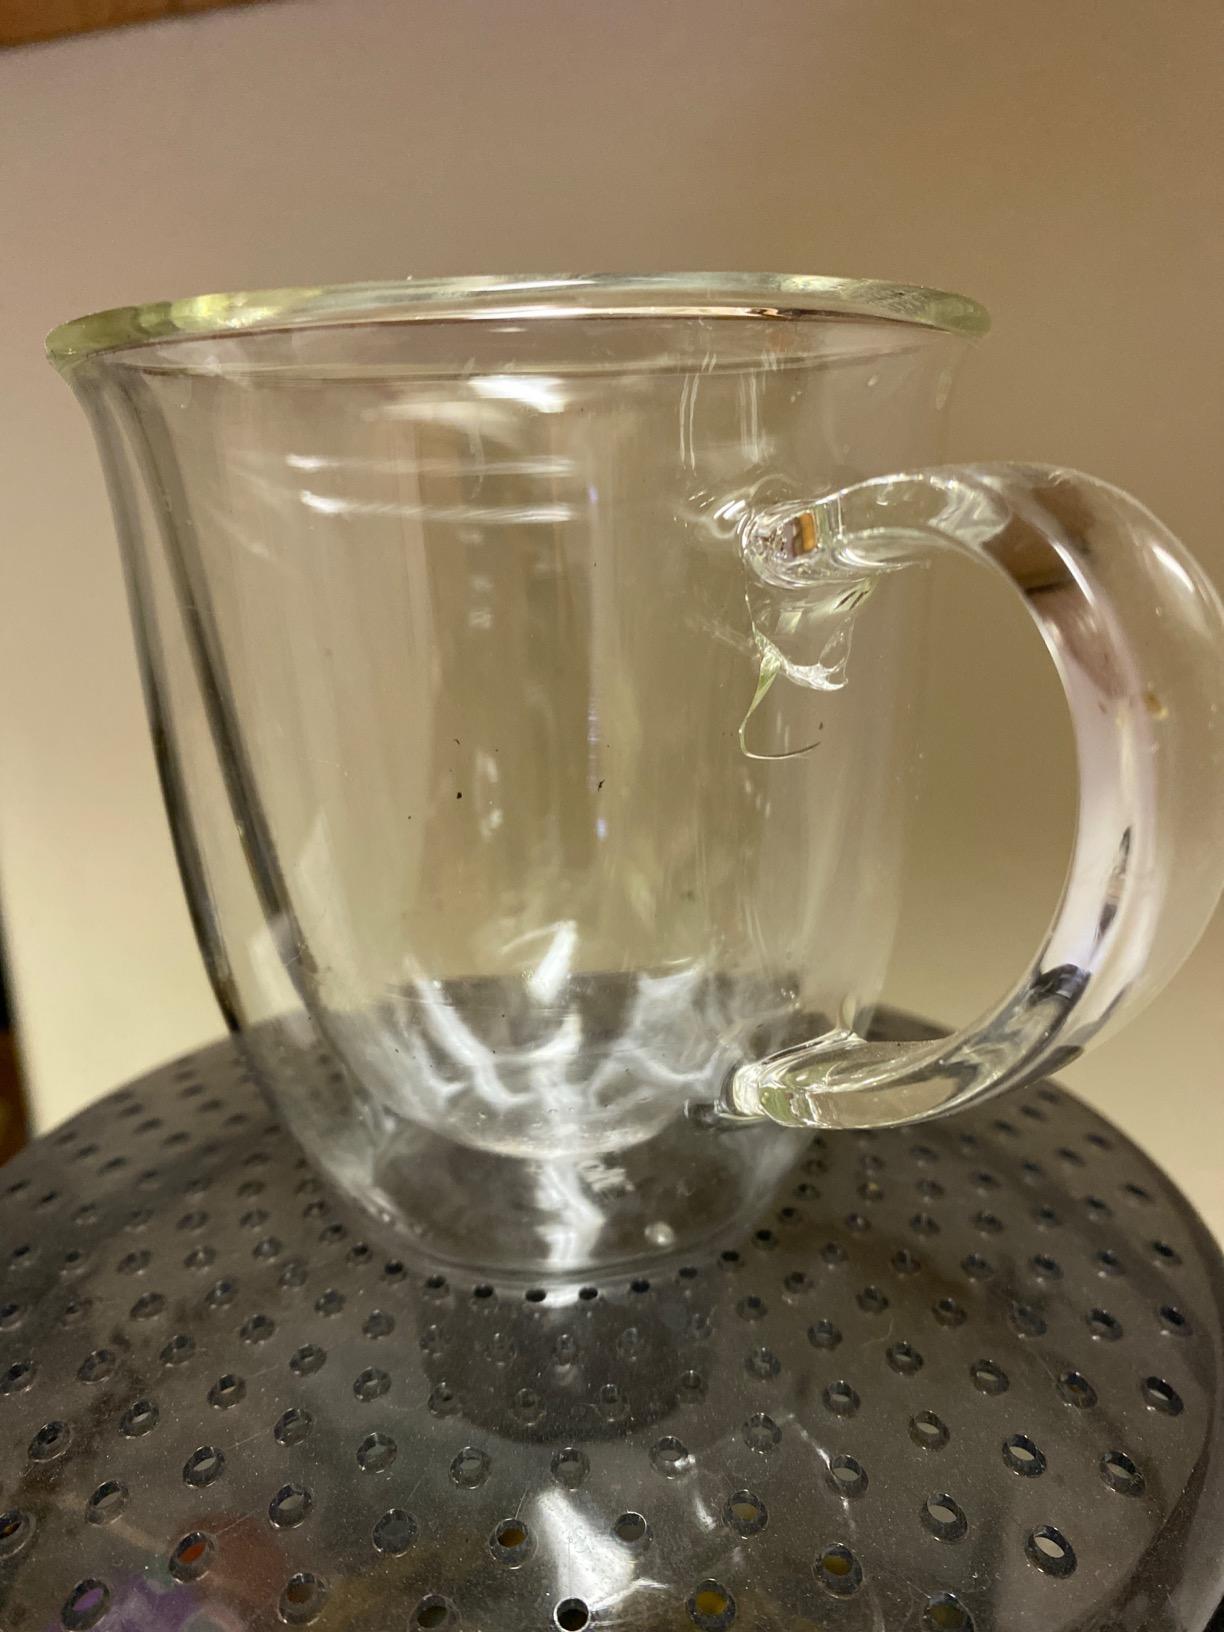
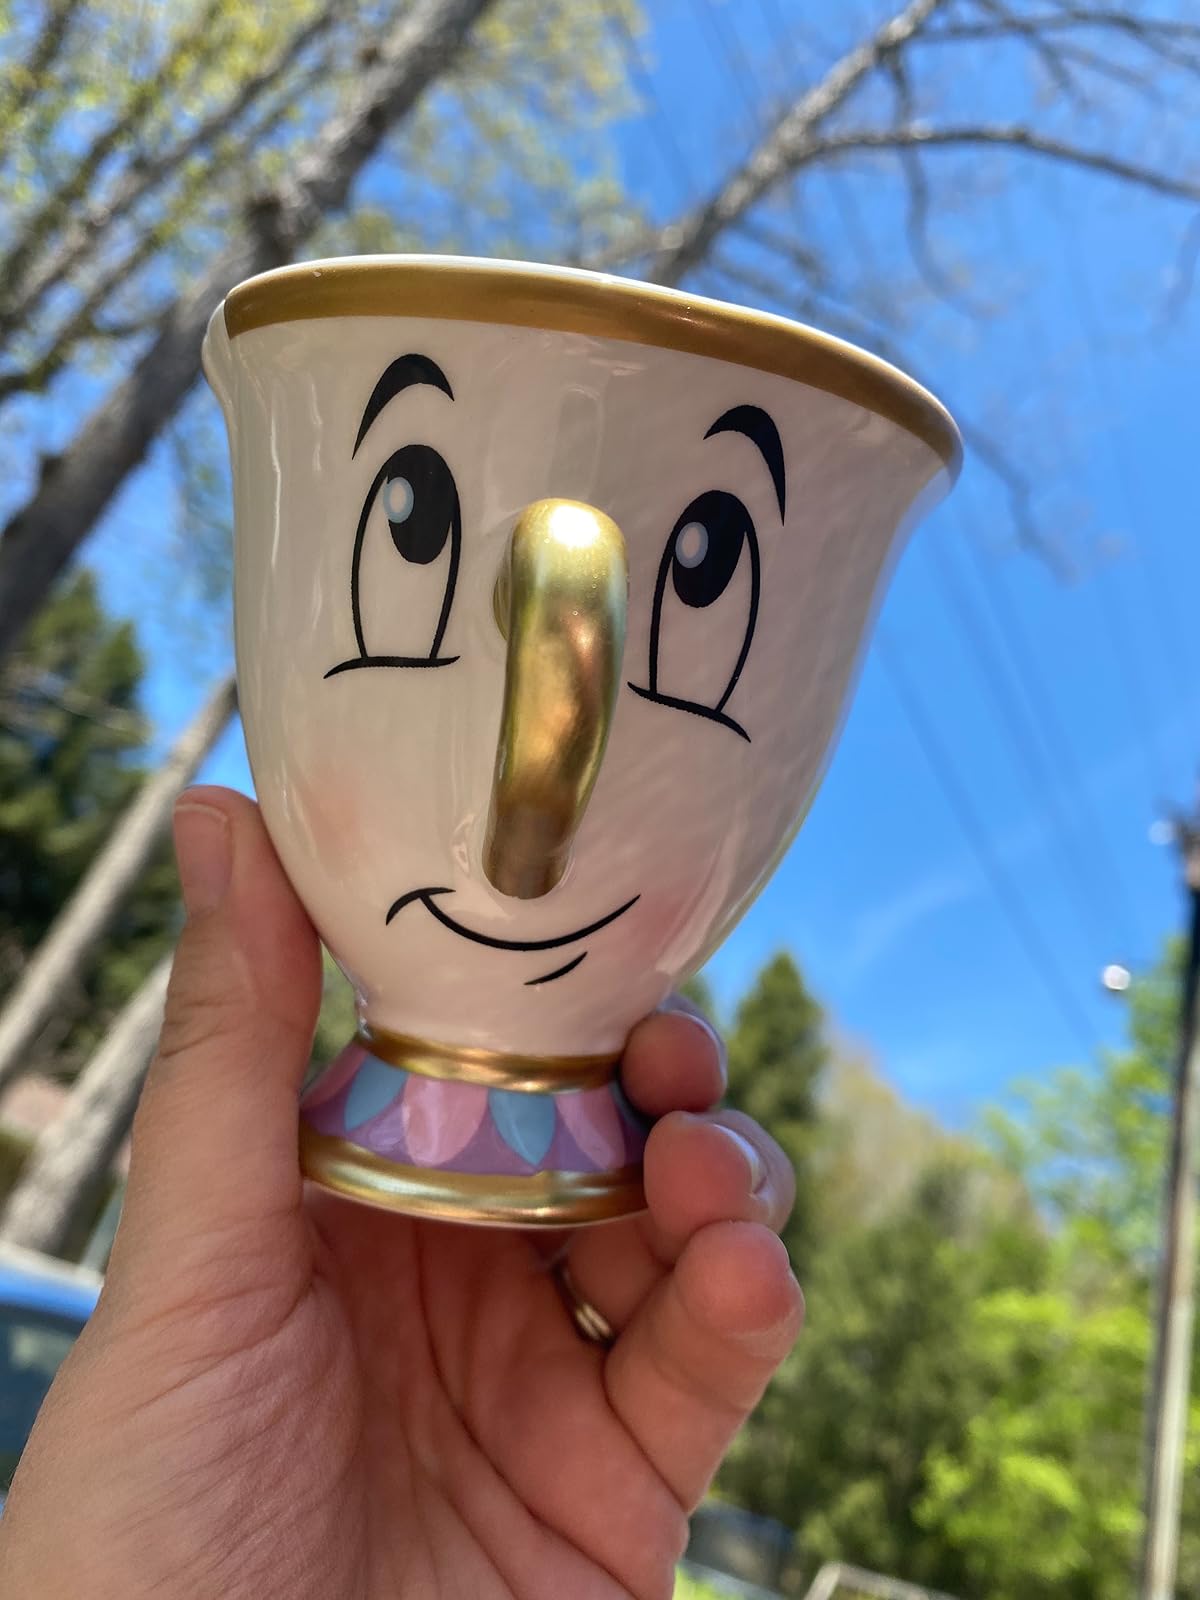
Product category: items_mug
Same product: no